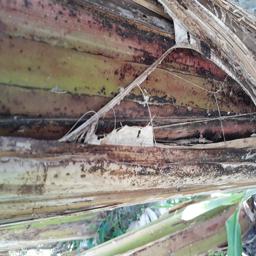
Label: BACTERIAL SOFT ROT